Baron Longo estate

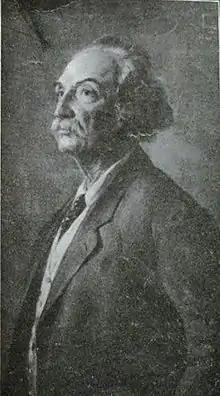
Dr. Anton von Longo-Liebenstein (1853-1925)

His son Dr Anton Freiherr von Longo-Liebenstein (1853-1925), a fully qualified doctor from Klagenfurt, moved from Klagenfurt to Alto Adige in the 1890s, where he took on the management of the wine estate. As well as his agricultural work, he was a municipal councillor in Neumarkt and a member of the Tyrolean regional parliament.